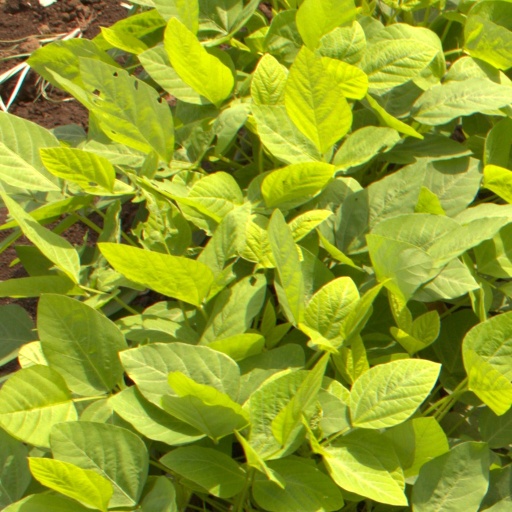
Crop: soybean